Coming Home (McDevitt novel)

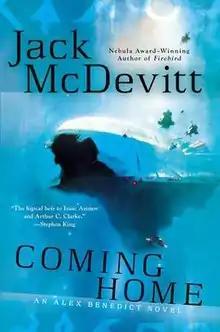
First edition

Coming Home is a science fiction novel by American writer Jack McDevitt. It is the seventh in the Alex Benedict series, and was released in November 2014. "Coming Home" was nominated for the 2014 Nebula award for best novel.